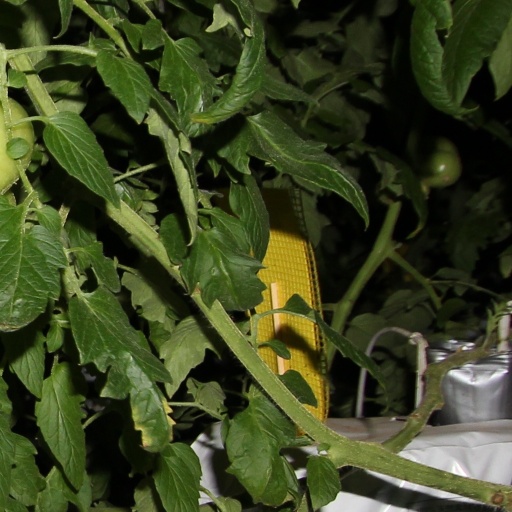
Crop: tomato